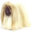
Label: dog